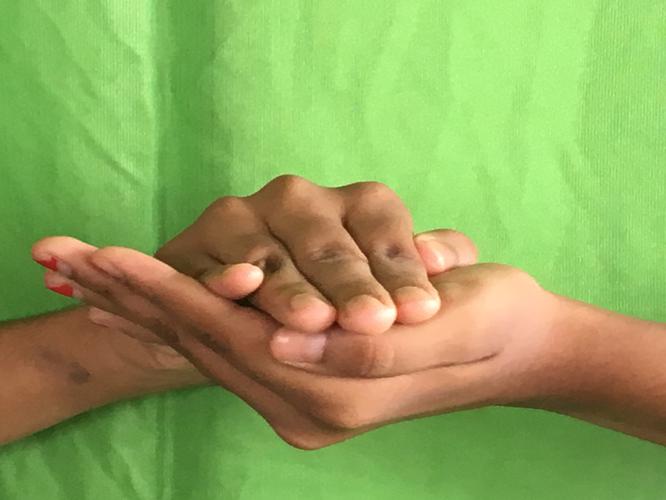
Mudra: Samputa
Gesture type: double_hand